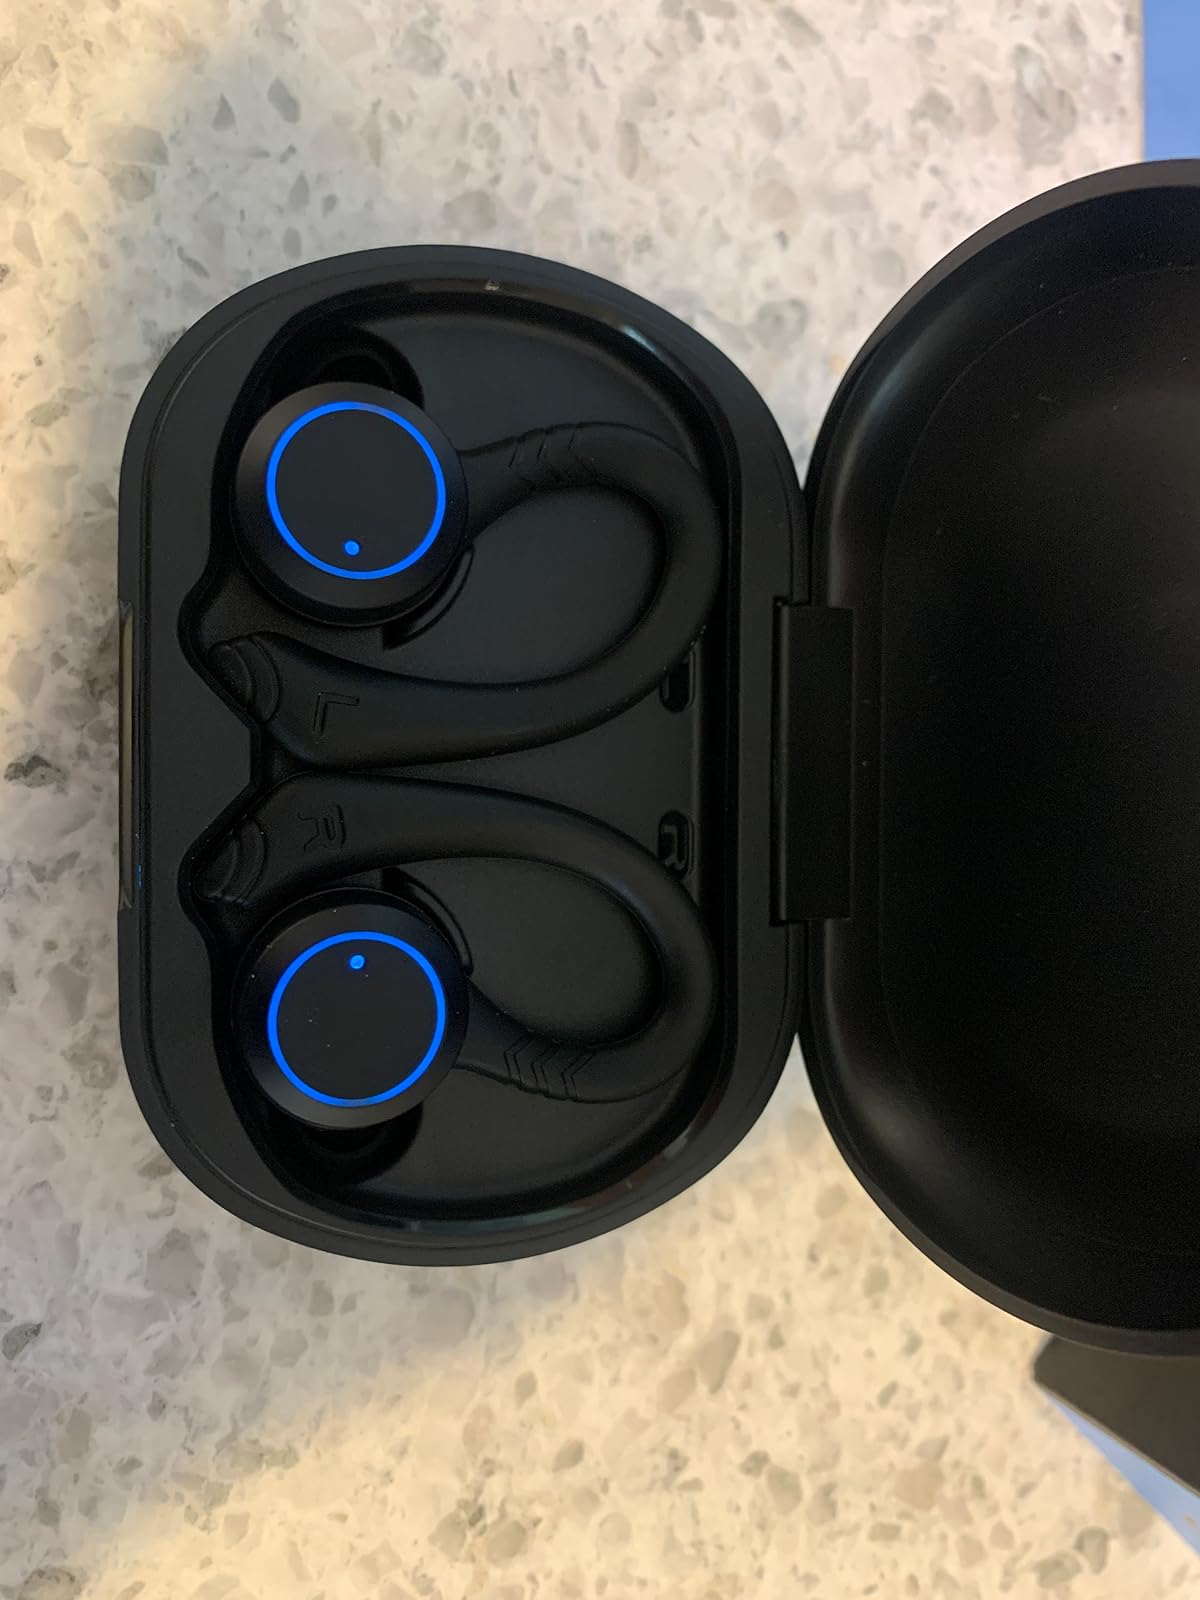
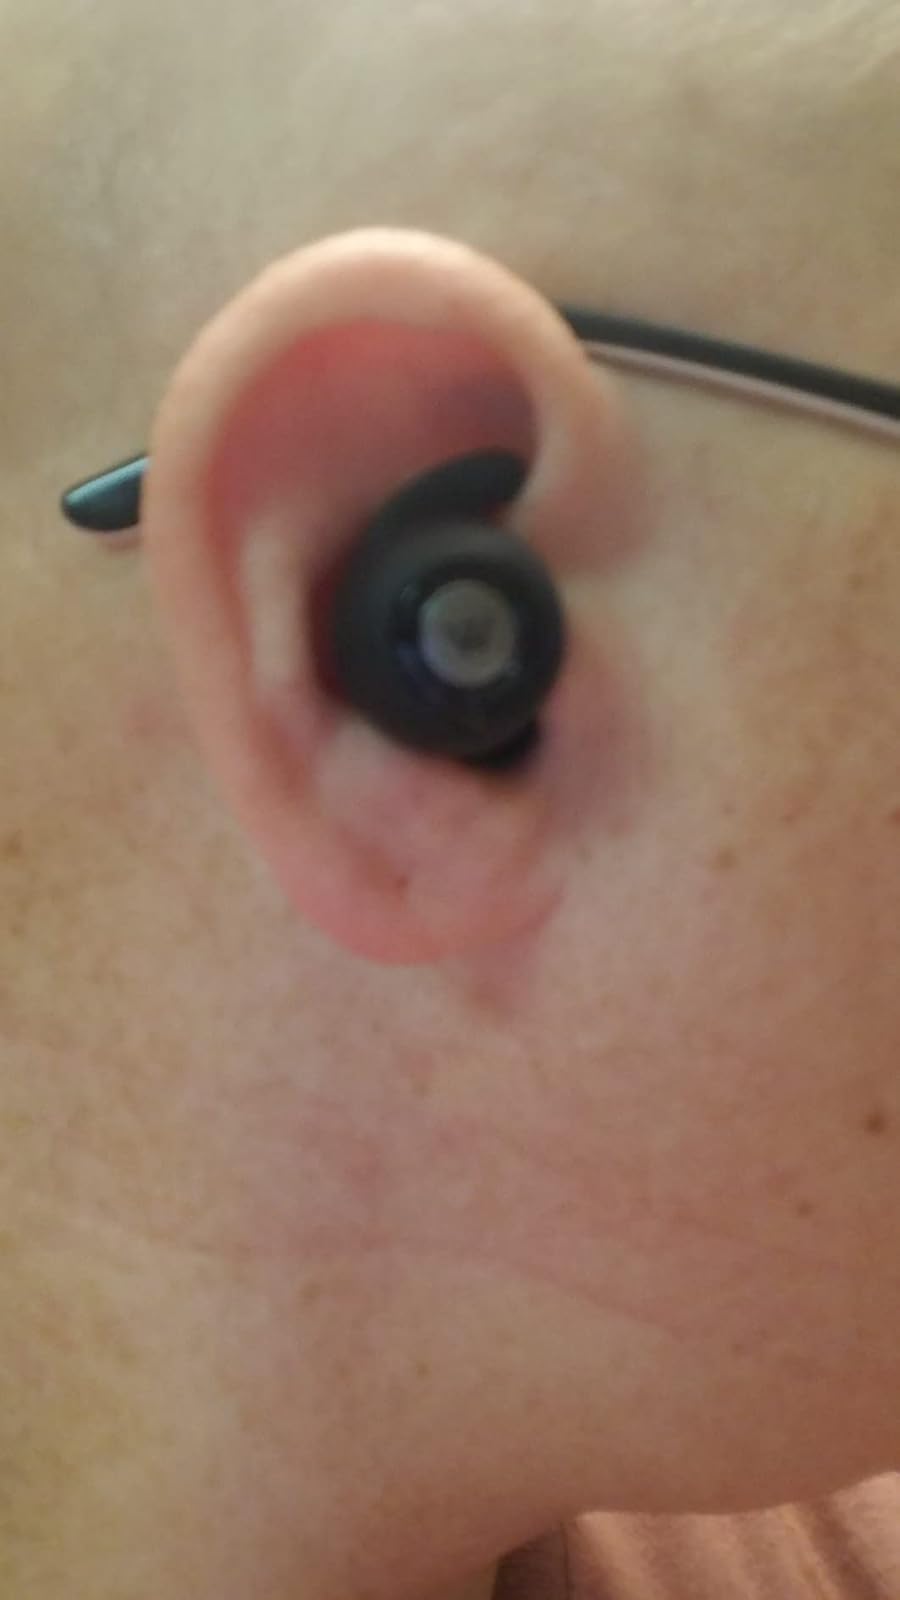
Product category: earbuds
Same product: no